Namdaemun Market

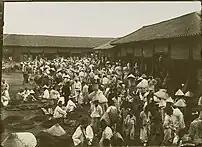
A photo of a predecessor to Namdaemun Market, taken around 1902–1903 by Italian diplomat to Korea Carlo Rossetti.

The markets inside the former granary did not pay taxes until 1899. Taxes were first collected by the Ministry of Agriculture, Commerce, and Industry, and then by the Office of Crown Property in 1901. By 1907, around 250 to 300 merchants operated inside the building. Roughly 50% were Korean, 30% Japanese, and 20% Chinese. According to 1909 research conducted by the Ministry of Finance, daily transactions amounted to 934,035 won.